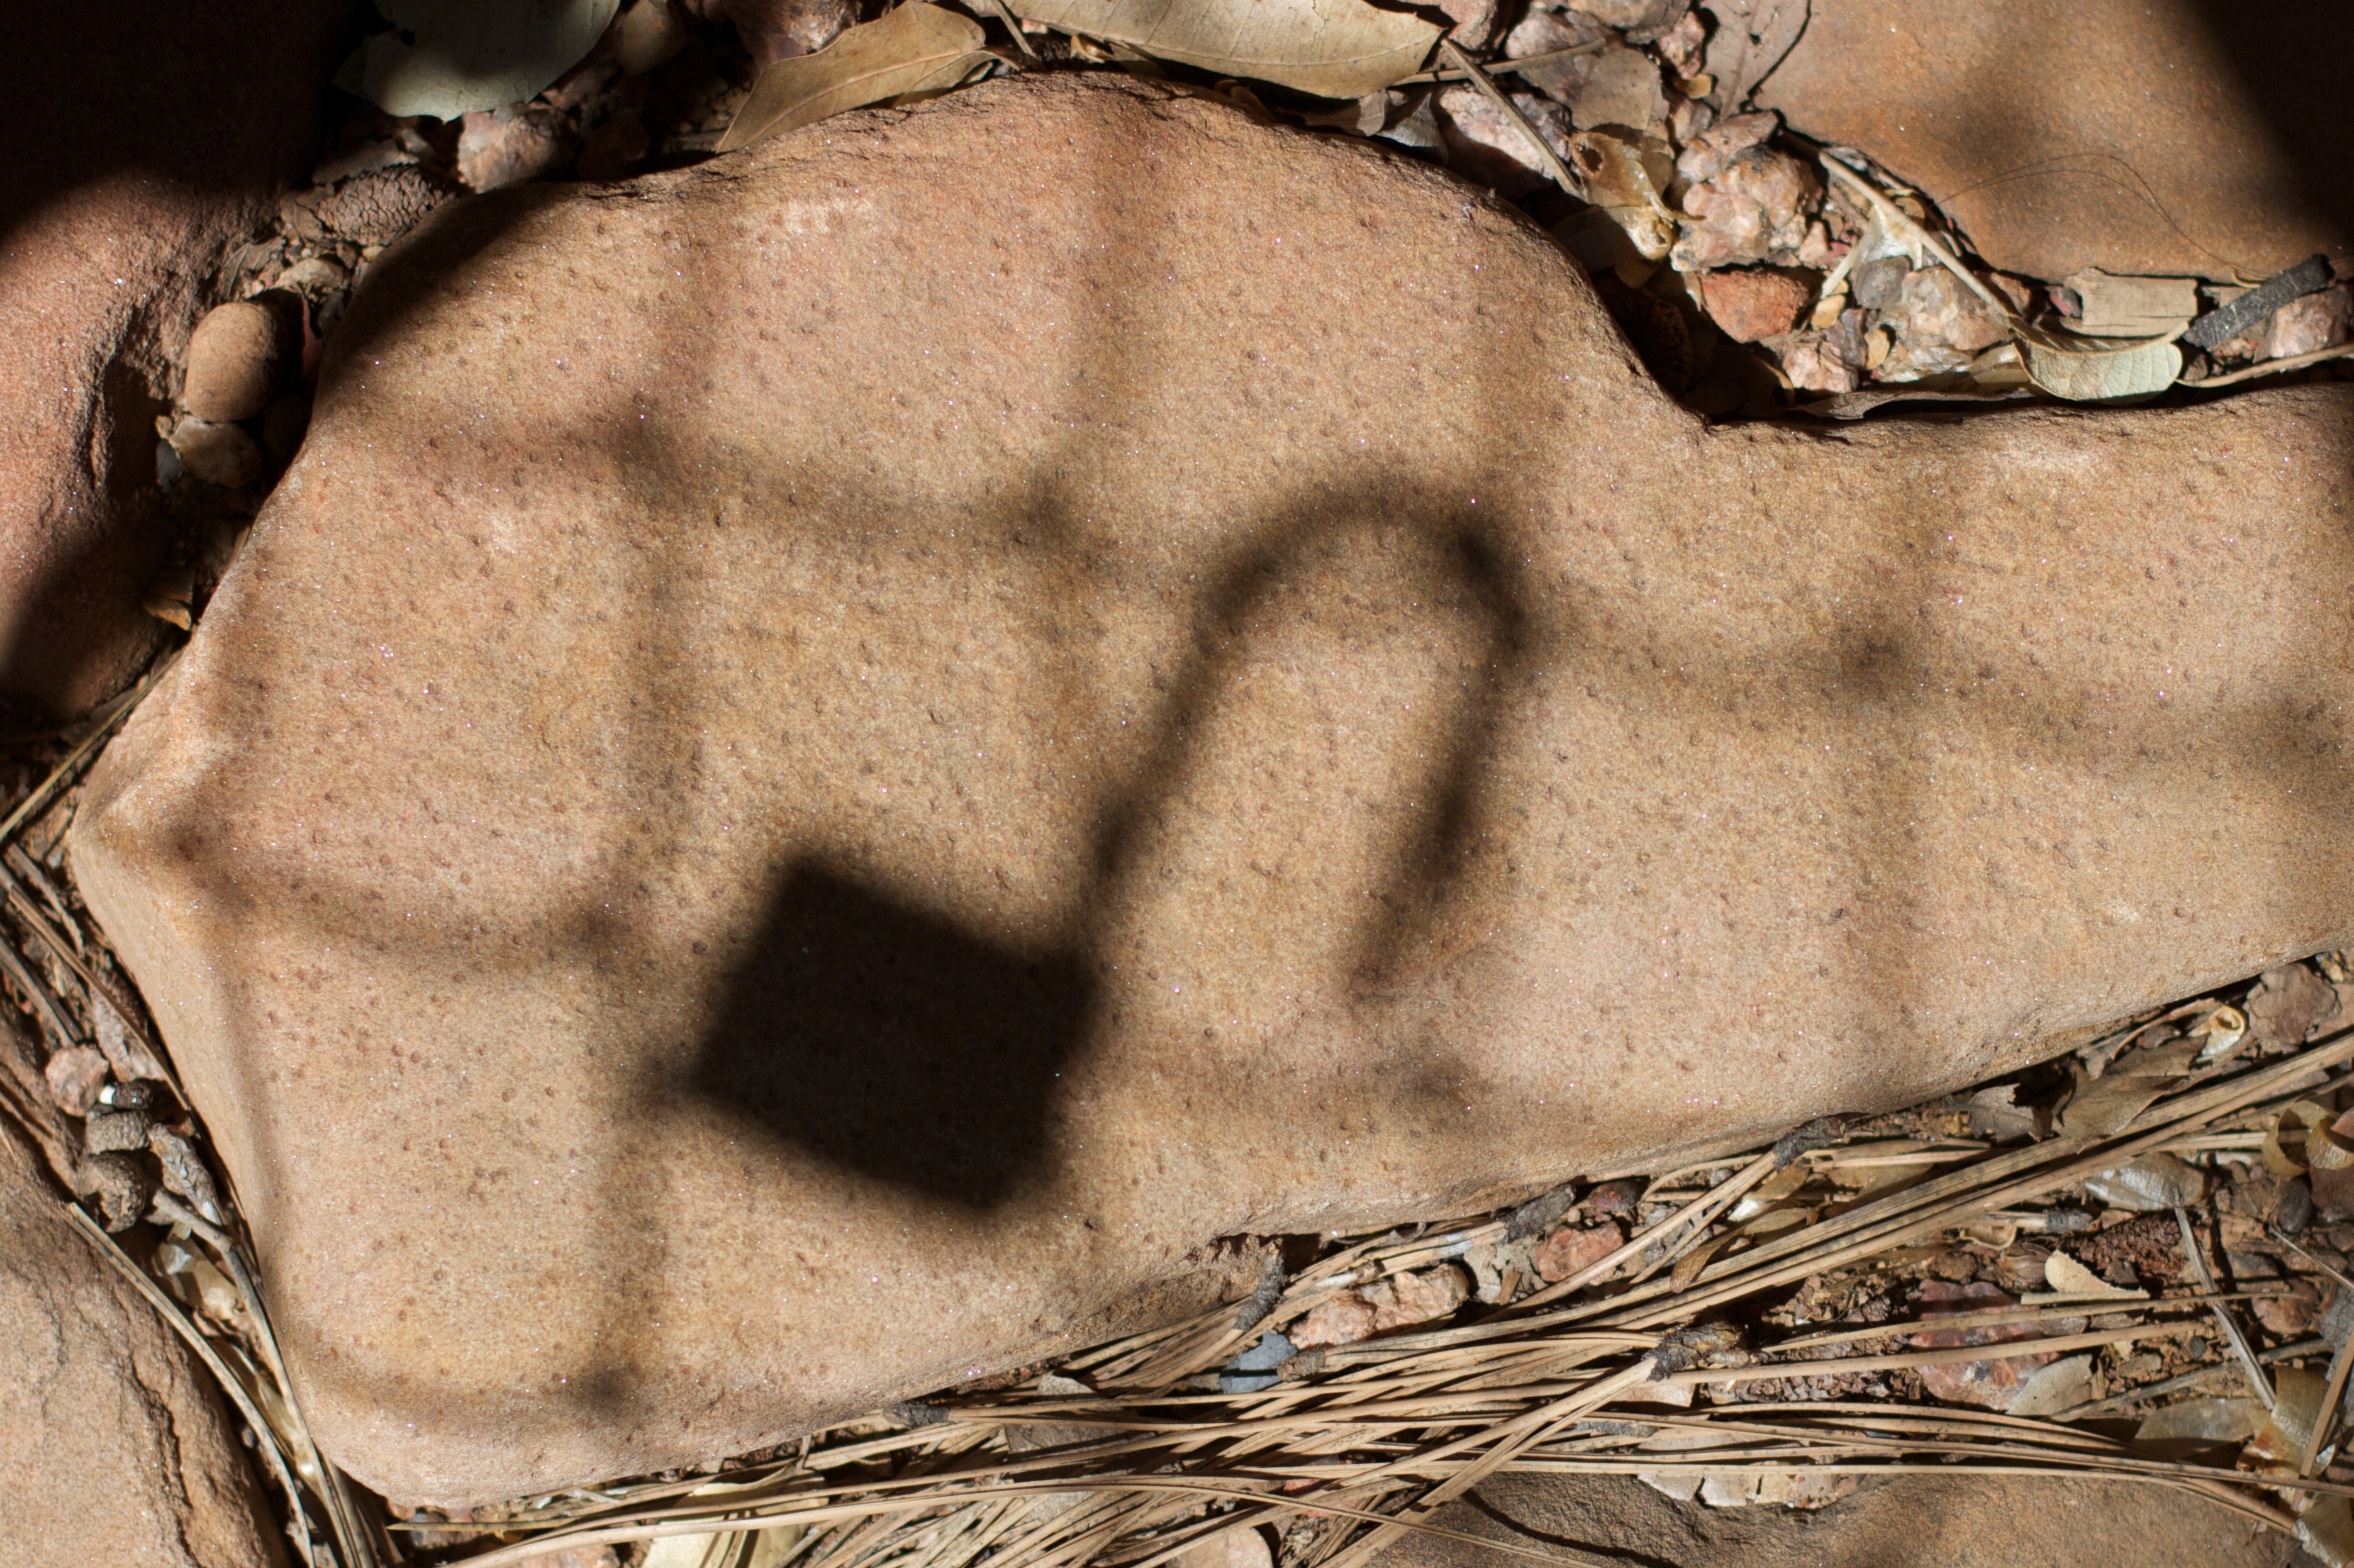
leaf, spring, close up